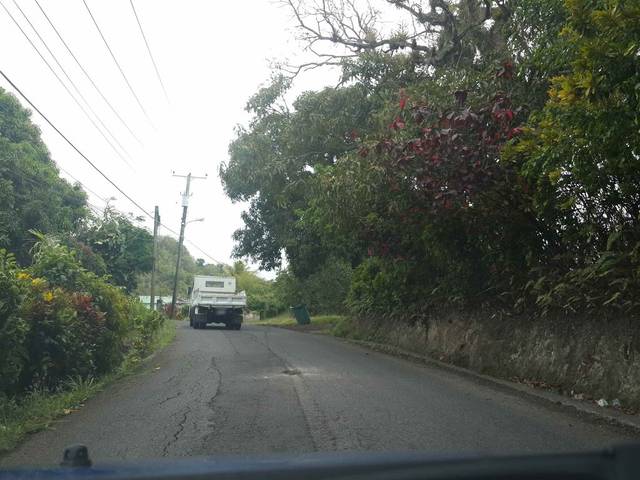
Region: Saint Lucia
Coordinates: 13.995, -60.981